Eastern spadefoot toad

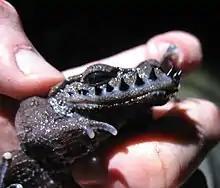
"Leptobrachium boringii" male at the height of the breeding season. Nuptial spines are clearly visible. This character has been used to define subgenus "Vibrissaphora".

The sister taxon of "Leptobrachium" is a clade that includes "Scutiger" and "Oreolalax".